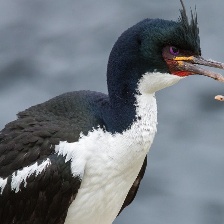
Species: AUCKLAND SHAQ
Scientific name: LEUCOCARBO COLENSOI